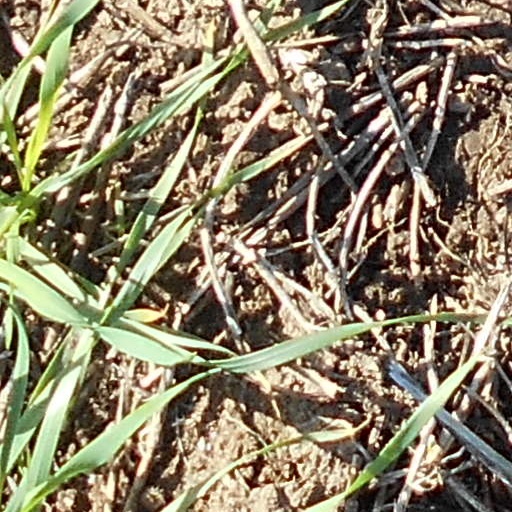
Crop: wheat